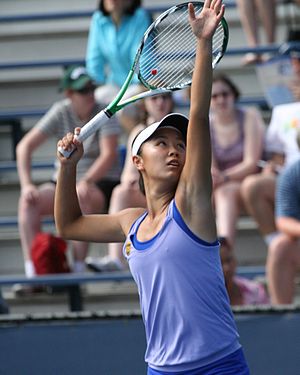
Peng Shuai
Peng Shuai er en professionel tennisspiller fra Kina.